Men in Black: International

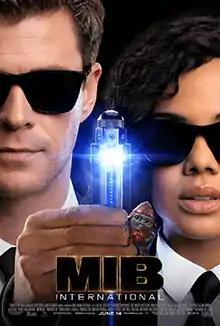
Theatrical release poster

Men in Black: International (stylized as MIB: International in promotional material) is a 2019 American science fiction action-comedy film directed by F. Gary Gray and written by Art Marcum and Matt Holloway. It is the fourth in the "Men in Black" film series, based on The Men in Black comic book series, in turn based on the conspiracy theory. It is set in the same universe as the previous films, but is the first in the series to feature neither Will Smith nor Tommy Lee Jones.